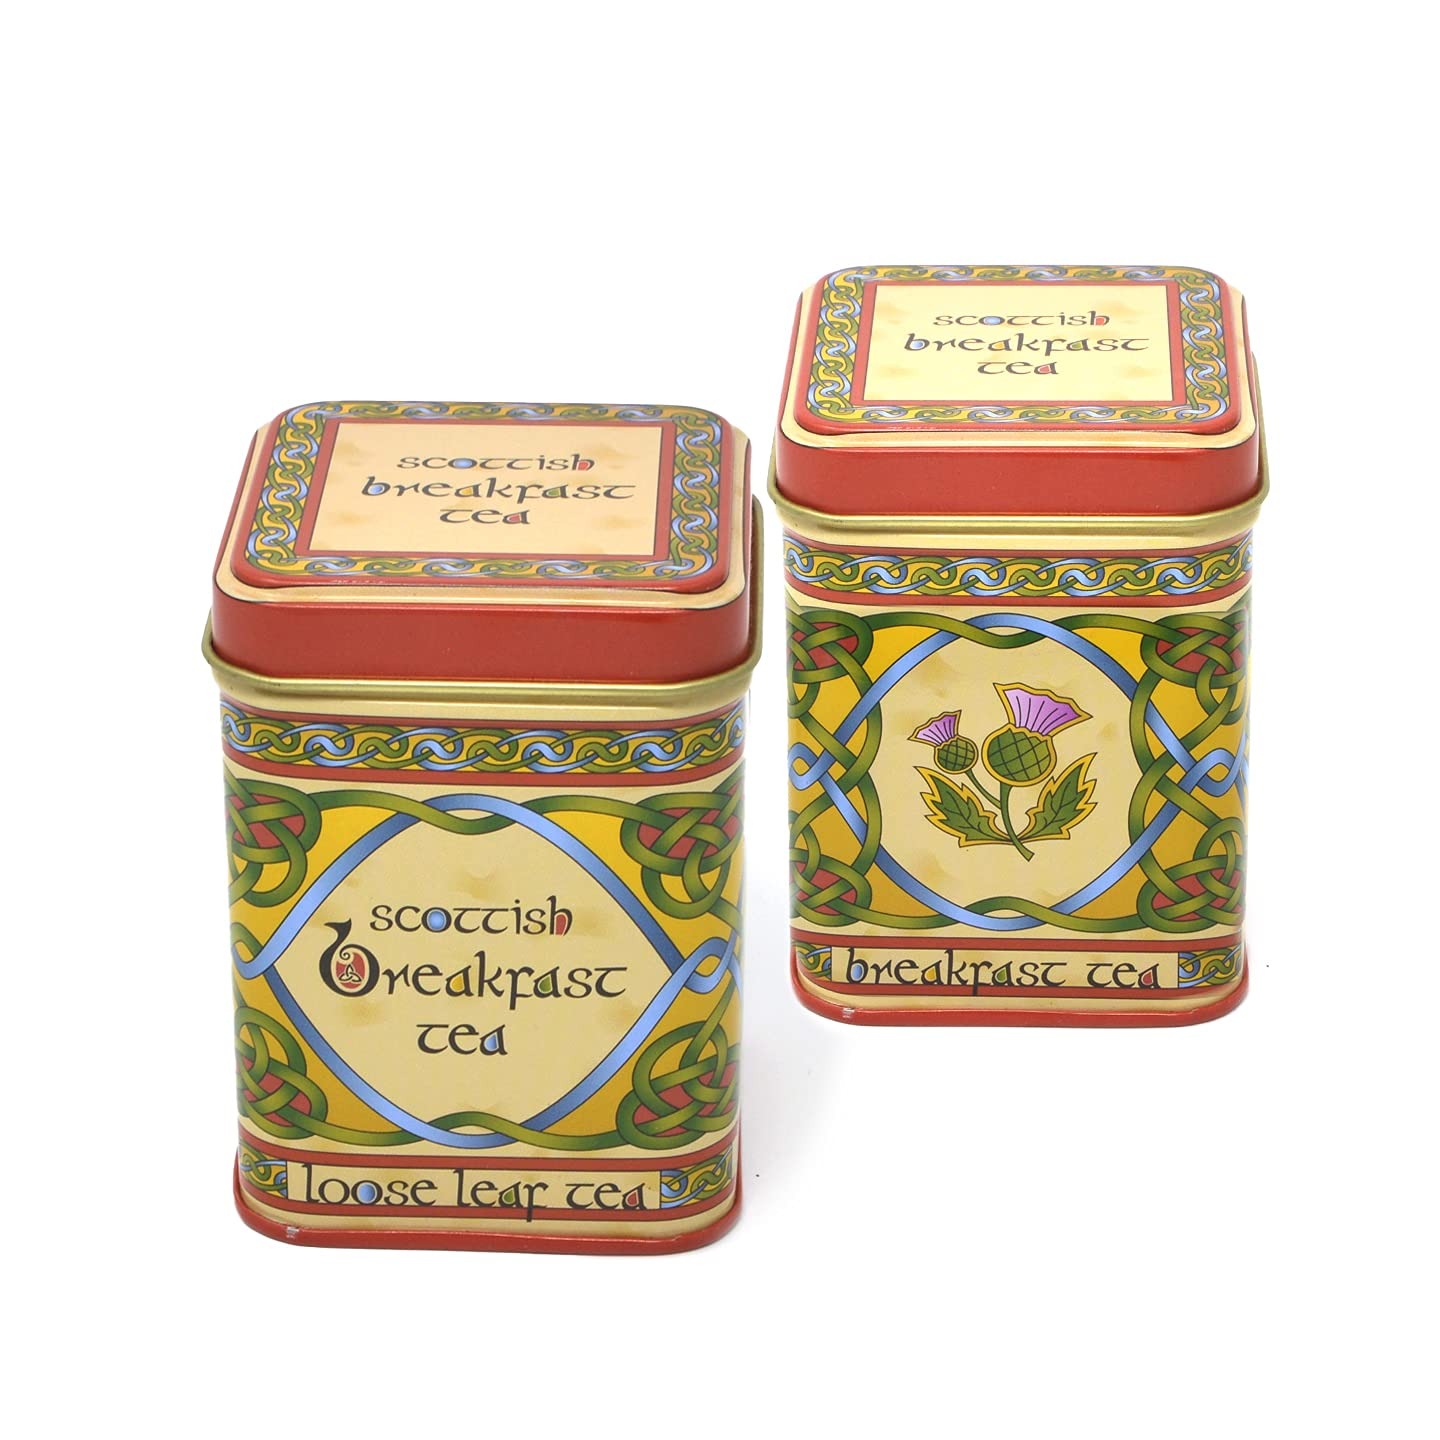
Item Name: Royal Tara Set of 2 Scotland Breakfast Loose Leaf Tea Scottish Blend of Assam Ceylon and Indian tea Net Weight -1.41 oz
Bullet Point 1: Set of 2 Scotland Breakfast Loose Leaf Tea Scottish Blend of Assam Ceylon and Indian tea. You’ll love the feeling of getting to invite around your family and friends alike for a comforting cup of true Scottish breakfast tea. Whether they take it with milk, sugar, lemon, or no extras at all, they’re sure to love the taste of this gorgeous blend -- and the quality time that comes with it
Bullet Point 2: This fine blend of the best Scottish Breakfast Tea makes for a perfect breakfast tea. Rich and Bold, this breakfast tea will warm up any morning leaving you feel energized and refreshed to greet the day. It has a strong, yet smooth taste, and also a rich flavor that make this Scottish breakfast tea a delightful morning treat.
Bullet Point 3: This blend of Scottish breakfast tea is as invigorating as it is steadying, with a perfectly-balanced color and flavor achieved from the careful hand-mixing of teas harvested in Assam, Ceylon, and India. You’ll taste the authenticity from the very first sip
Bullet Point 4: The blend of loose leaf perfectly compliments any meal and leaves a pleasant aftertaste. It is a perfect for any time of the day.
Bullet Point 5: The gorgeous Celtic weave pattern on the box containing this tea is a beautiful evocation of the many ancient Gaelic illuminated manuscripts that are still prized for their magnificence today. The most famous one of these is the world-famous Book of Kells. You’ll love how connected you feel to your Gaelic roots every time you set eyes on this lovely container
Bullet Point 6: Once you’ve run out of your supply of premium Scottish breakfast tea (though we guarantee that once you get a taste for it, it won’t be for long!), this beautiful Celtic-style tin can be repurposed in any way for continued display around your home or office. Fill it with pens, pennies, or yet more tea. The choice is yours
Product Description: Royal Tara Set of 2 Scotland Breakfast Loose Leaf Tea Scottish Blend of Assam Ceylon and Indian tea Net Weight -1.41 oz. This blend of Scottish breakfast tea is as invigorating as it is steadying, with a perfectly-balanced color and flavor achieved from the careful hand-mixing of teas harvested in Assam, Ceylon, and India. You’ll taste the authenticity from the very first sip. This fine blend of the best Scottish Breakfast Tea makes for a perfect breakfast tea. Rich and Bold, this breakfast tea will warm up any morning leaving you feel energized and refreshed to greet the day.
Value: 2.0
Unit: Count

Price: 29.2